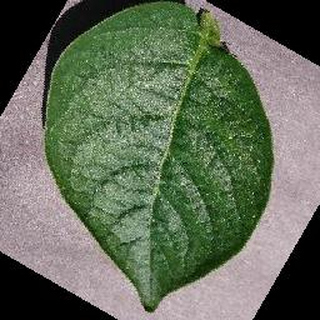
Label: healthy_potato